Brooklyn Bridge

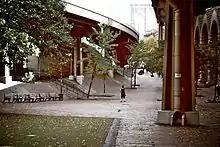
Brooklyn Banks skate park, seen in 2009

Underneath the Manhattan approach, a series of brick slopes or "banks" was developed into a skate park, the Brooklyn Banks, in the late 1980s. The park uses the approach's support pillars as obstacles. In the mid-2010s, the Brooklyn Banks were closed to the public because the area was being used as a storage site during the bridge's renovation. The skateboarding community has attempted to save the banks on multiple occasions; after the city destroyed the smaller banks in the 2000s, the city government agreed to keep the larger banks for skateboarding. When the NYCDOT removed the bricks from the banks in 2020, skateboarders started an online petition. In the 2020s, local resident Rosa Chang advocated for the space under the Manhattan approach to be converted into a recreational area known as Gotham Park. Some of the space under the Manhattan approach reopened in May 2023 as a park called the Arches; this was followed in November 2024 by another section of parkland.